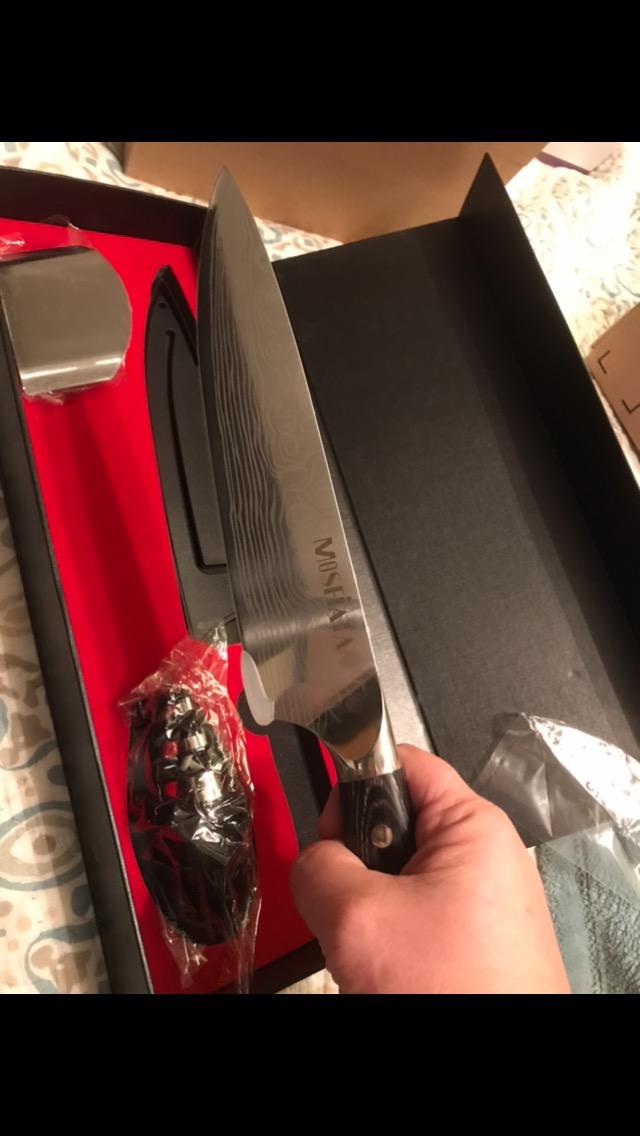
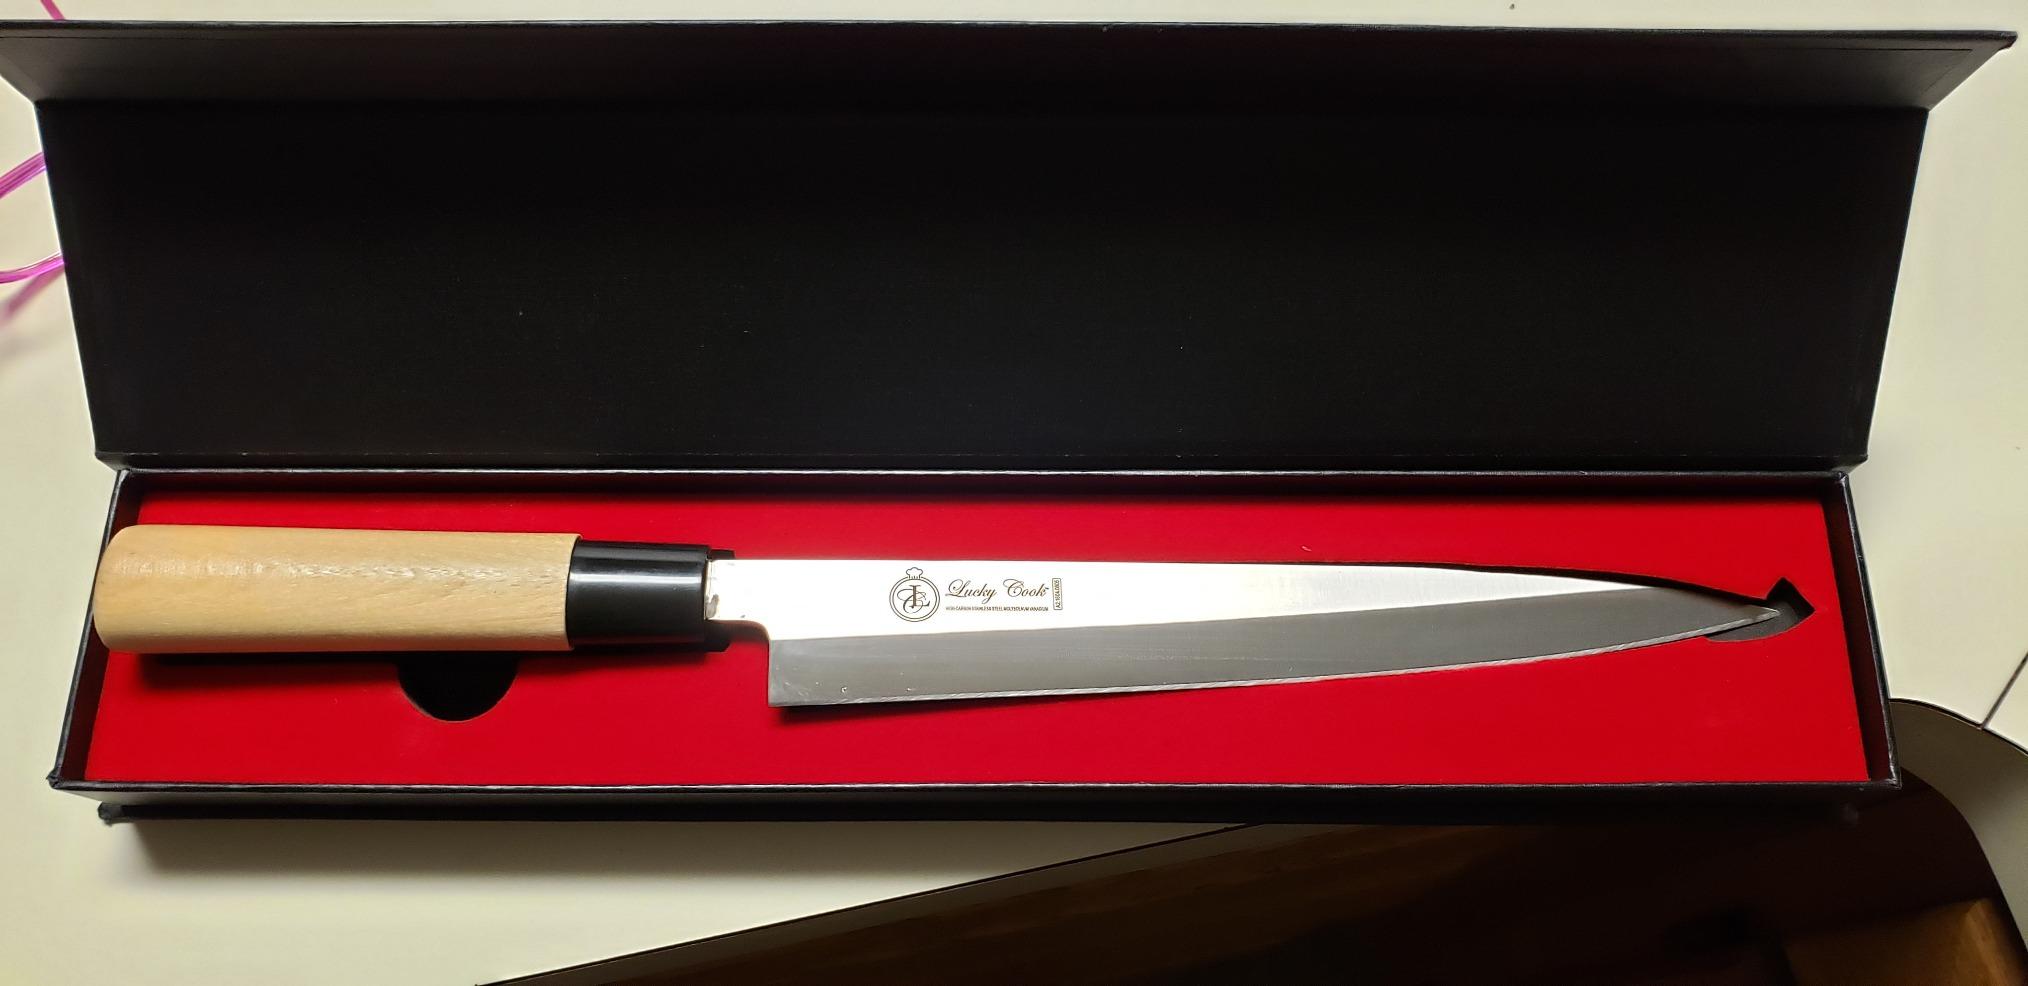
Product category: items_knife
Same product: no